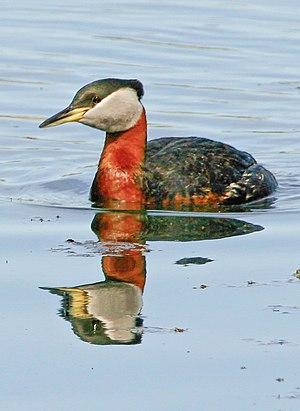
Le Grèbe jougris est une espèce d'oiseau de la famille des Podicipedidae. Il ressemble au Grèbe huppé, avec lequel il est souvent confondu. Cet oiseau aquatique est un migrateur de l'hémisphère Nord.